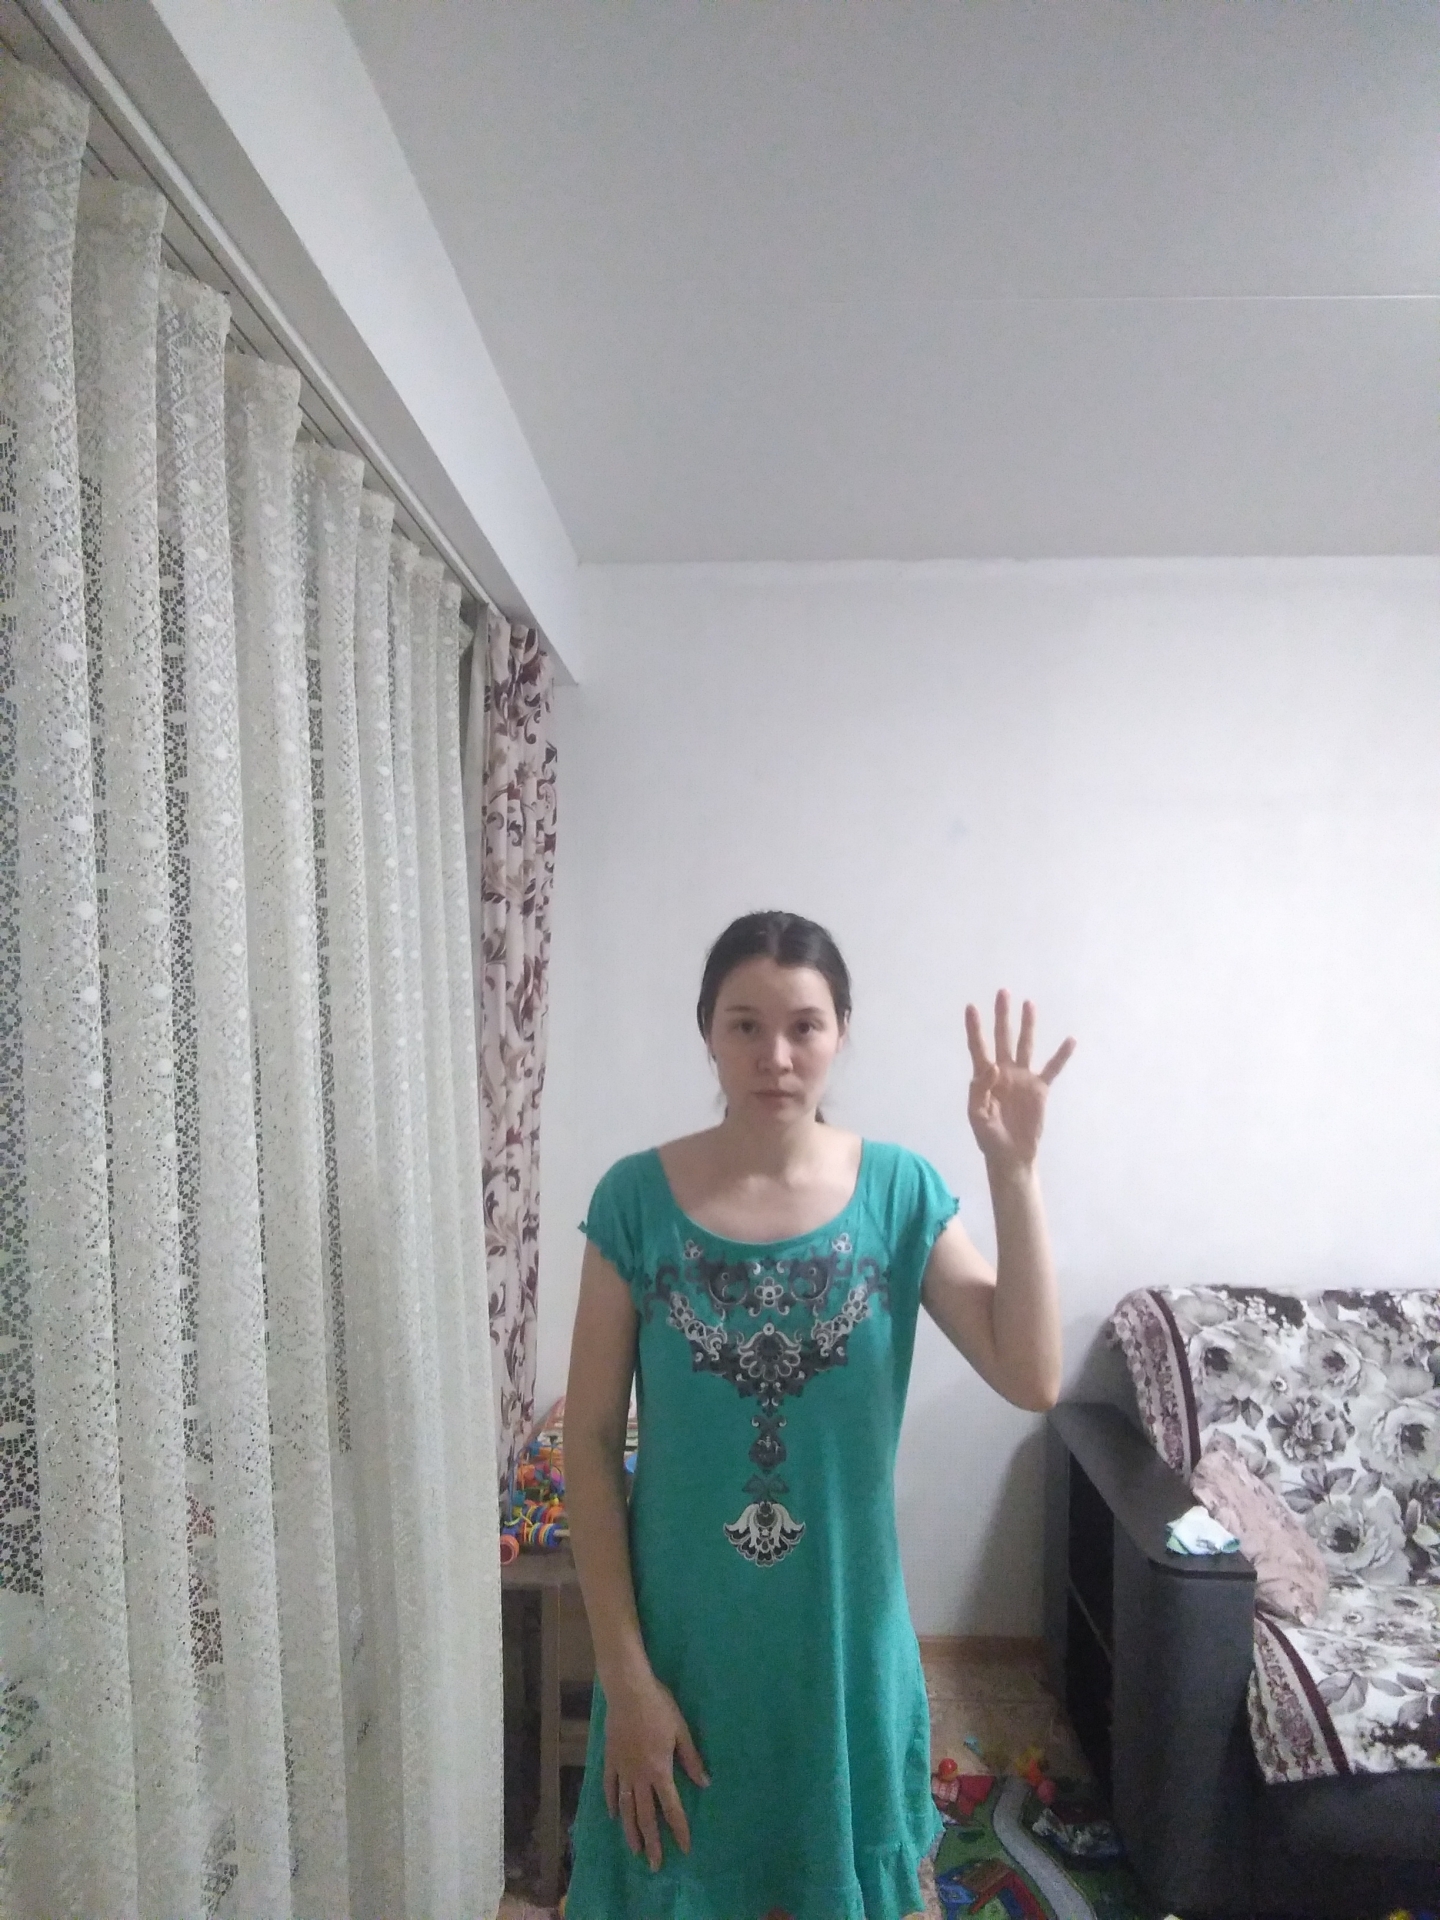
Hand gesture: four